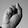
ASL letter: S